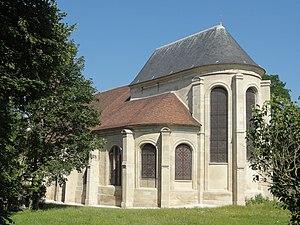
Chœur, vue depuis le sud-est.
L'église Saint-Éloi est une église catholique paroissiale située à Roissy-en-France, en France. Entre 1174 et la fin de l'Ancien Régime, Roissy est un prieuré-cure de l'abbaye Saint-Victor de Paris. Une partie des murs de la nef et du clocher remontent peut-être au Moyen Âge, mais le peu de caractère de ces parties ne permet pas de l'affirmer, et une date au XVIIᵉ ou XVIIIᵉ siècle est plus probable : en effet, l'on n'y trouve aucun élément de modénature ou de sculpture monumentale à l'exception du portail occidental, qui est influencé par le Classicisme. La nef est dépourvue de bas-côtés et non voûtée, mais impressionne par ses dimensions. Cependant, seul le chœur et ses collatéraux sont d'un réel intérêt architectural, à la fois pour leur plan et la qualité du décor sculpté du style de la Renaissance. La date de 1574 lisible sur un contrefort indique sans doute l'achèvement, mais l'on ignore tout sur les circonstances de la construction, et la question de l'attribution à un architecte reste toujours en suspens. Dans le vaisseau central du chœur, les ordres ionique et corinthien se superposent, et ont été traités avec une grande liberté d'interprétation du modèle antique.